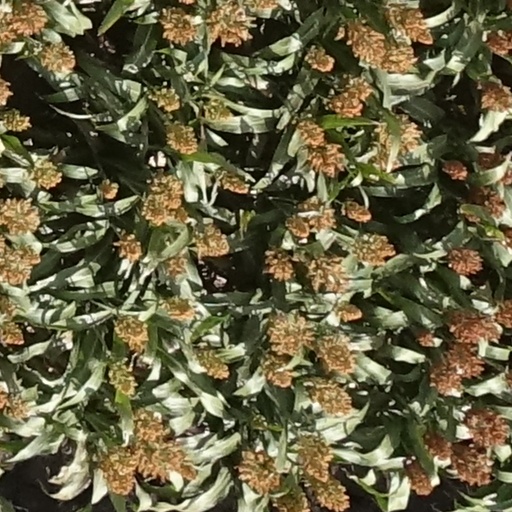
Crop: sorghum